Two Moon Junction

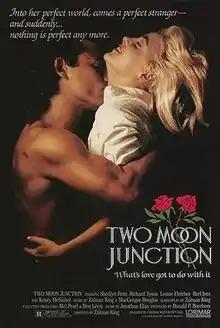
Theatrical release poster

Two Moon Junction is a 1988 American erotic romantic drama film written and directed by Zalman King, and starring Sherilyn Fenn and Richard Tyson. The original music score is composed by Jonathan Elias.